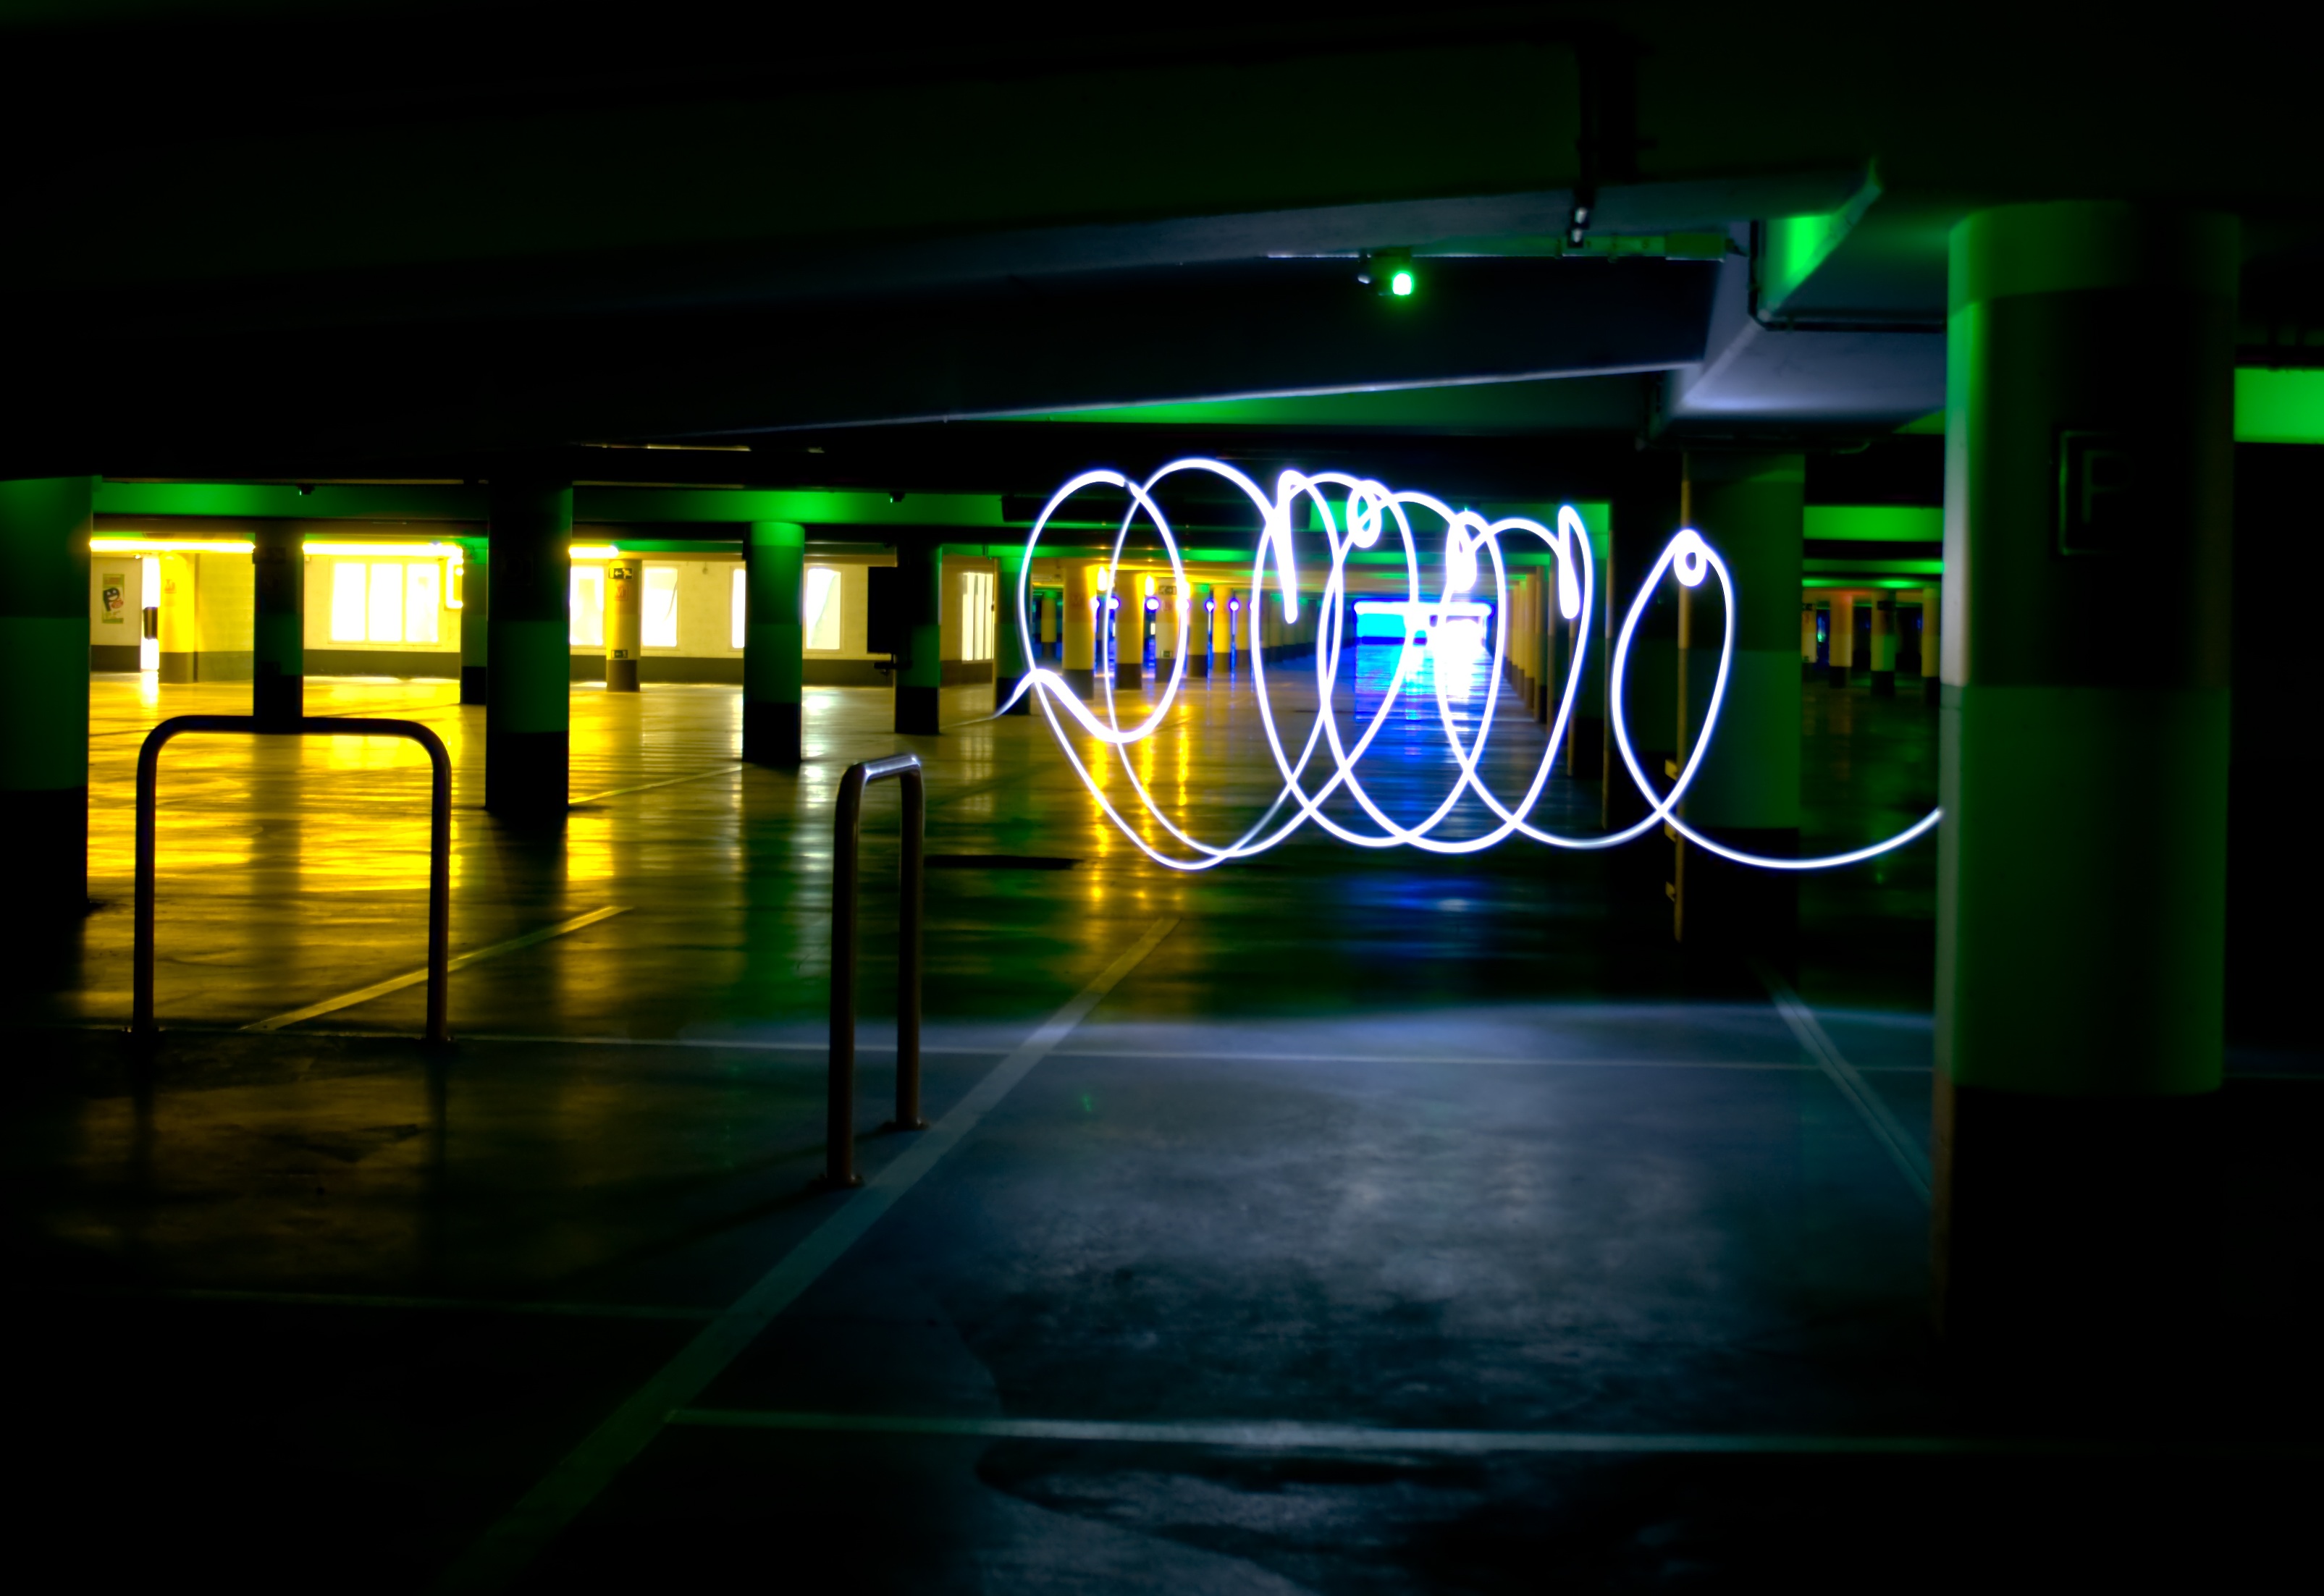
light, architecture, night, parking, dark, green, reflection, color, darkness, basement, signage, lighting, neon, neon sign, effect, green light, ottignies louvain la neuve